Conrad Shindler House

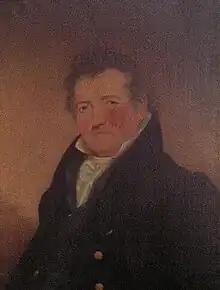
Conrad Shindler 1840

Conrad Shindler was born in 1778, the son of Georg Conrad Shindler Sr. of York, Pennsylvania who was a Revolutionary War veteran of the York County Militia. His father made the trip from York County to Berkeley County, Virginia in the early part of the 19th century to settle in the region. Less than a decade later, Conrad Jr. purchased property in Shepherdstown on April 27, 1801, identified as Lot 3.